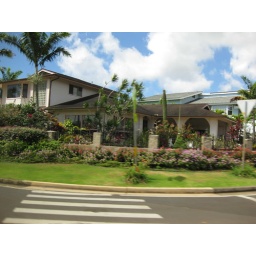
Sweet houses by the ocean